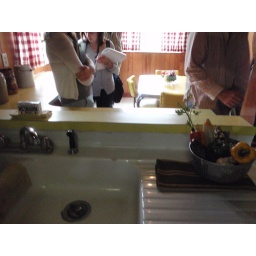
new kitchen in main house